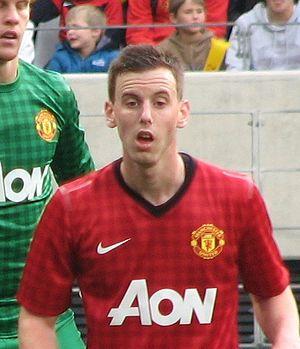
Marnick Danny Vermijl, né le 13 janvier 1992 à Peer, est un footballeur belge qui évolue au poste de défenseur à MVV Maastricht en prêt de Preston.